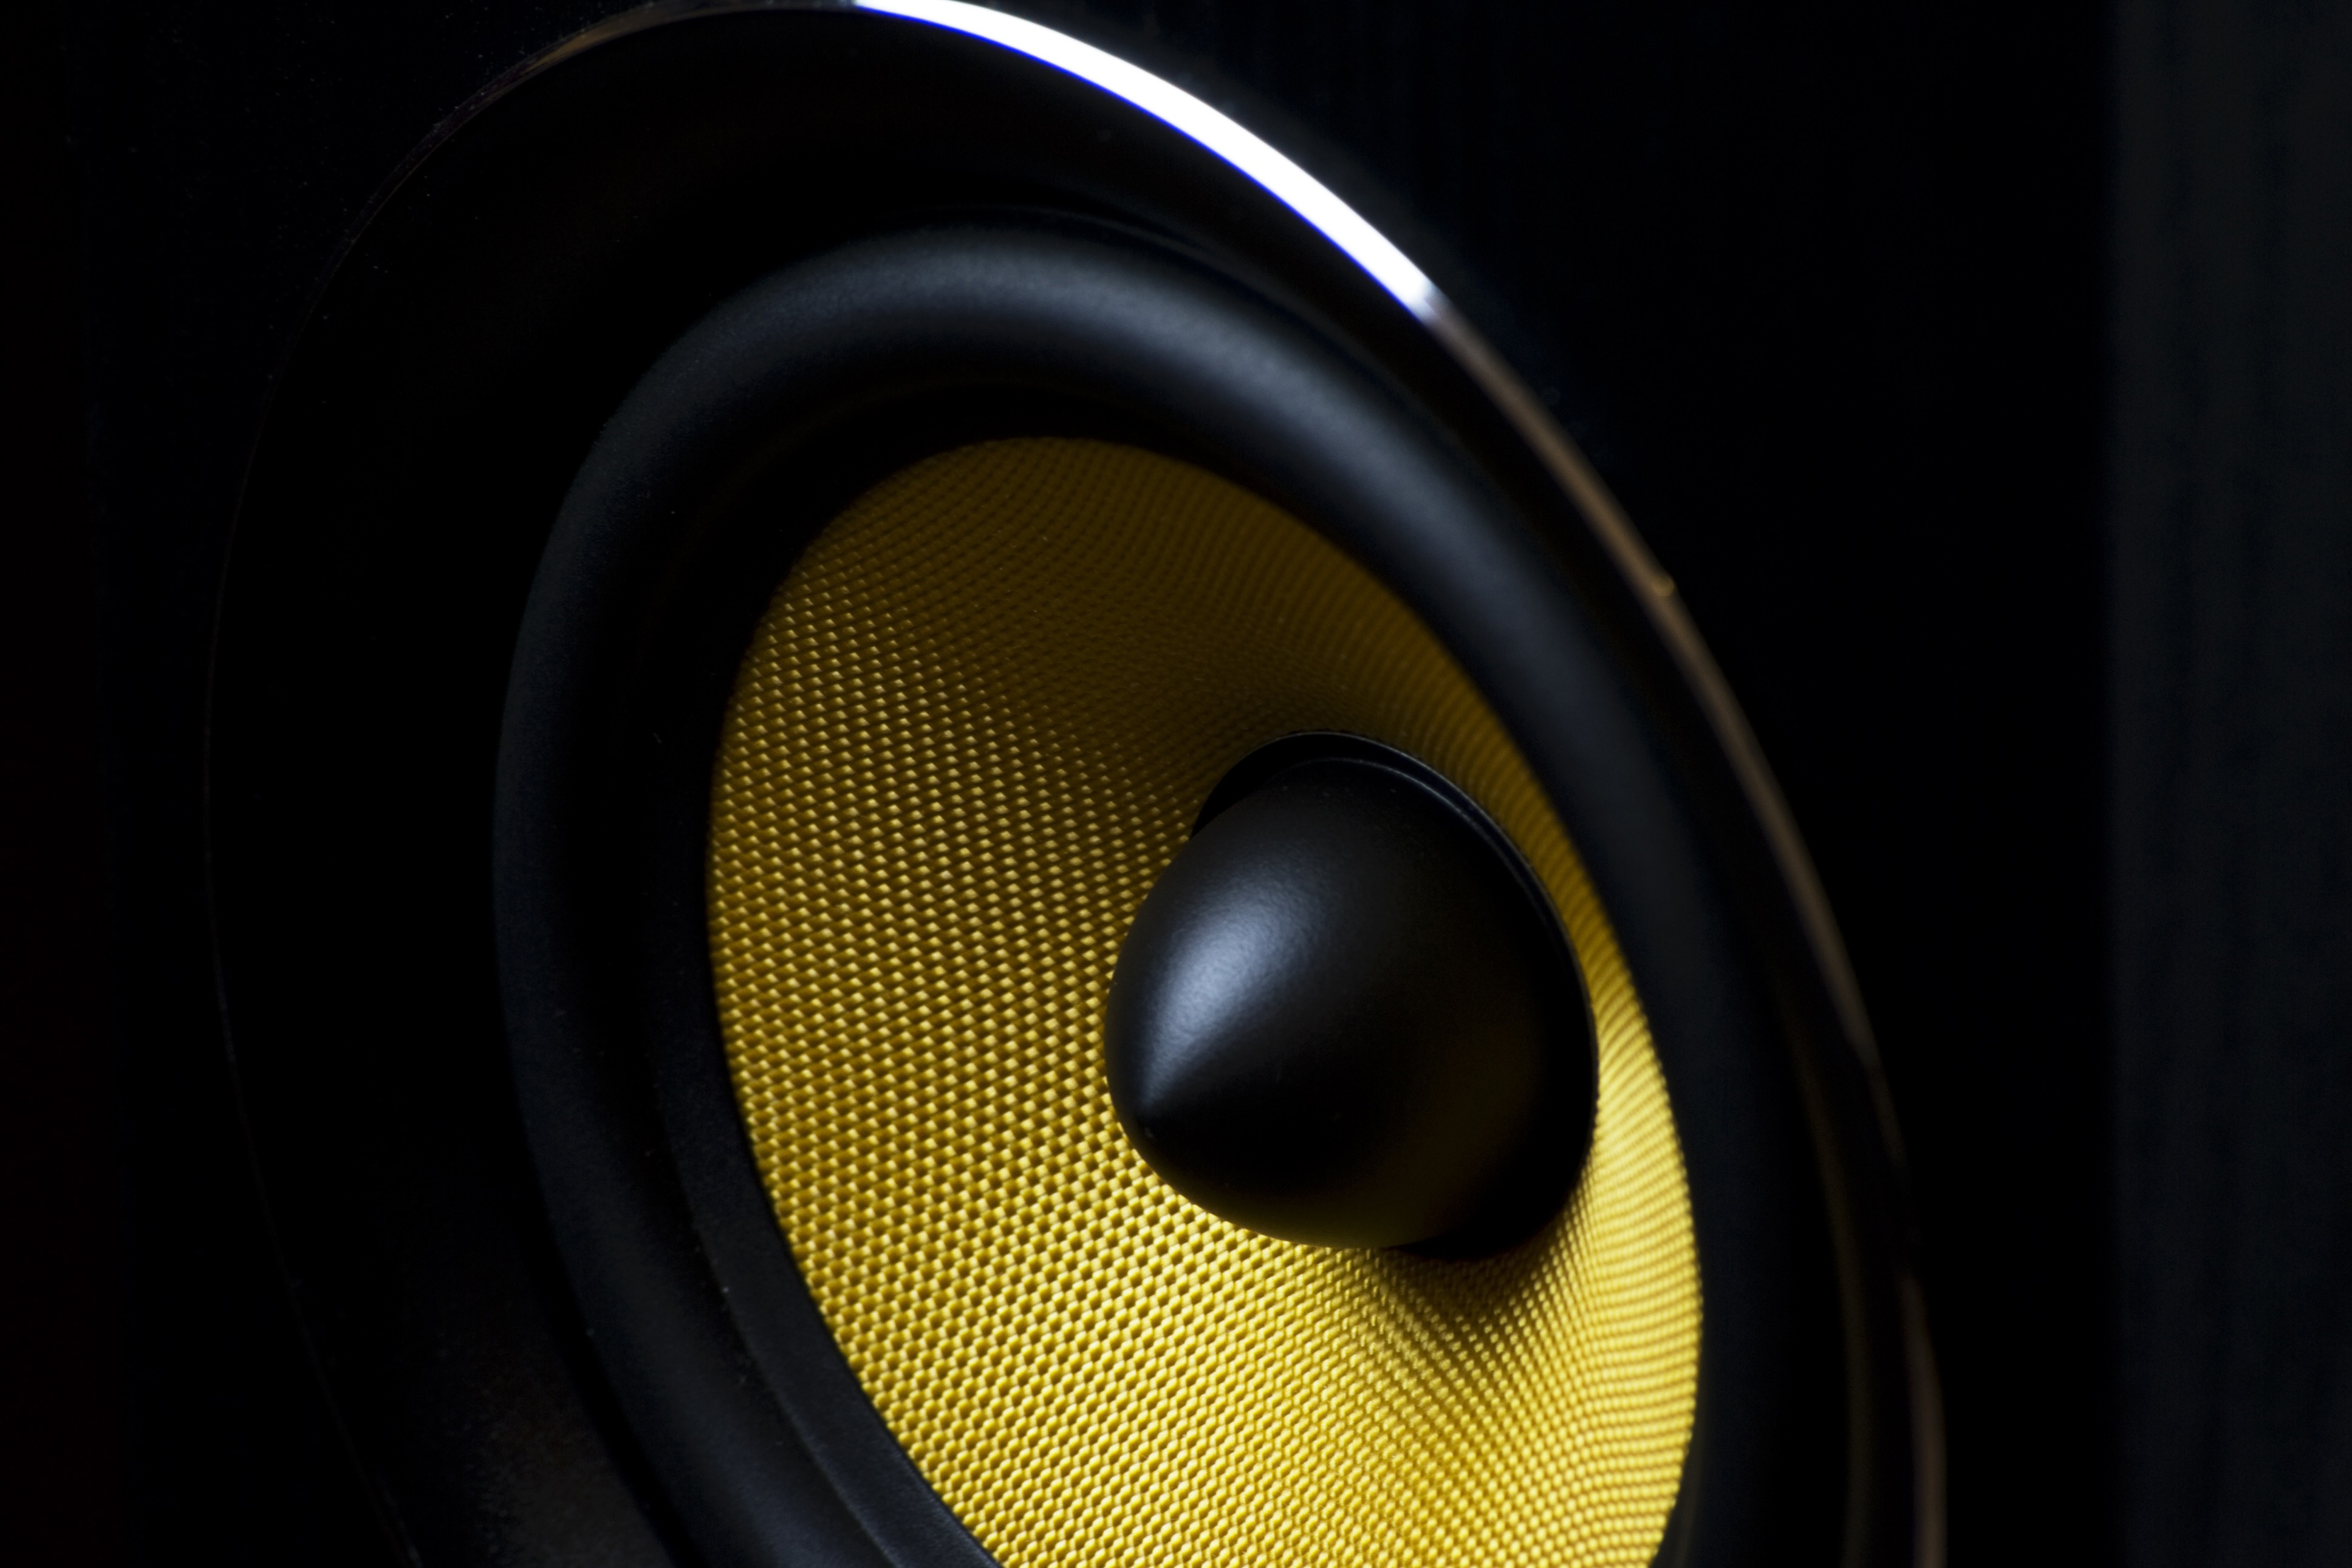
black, yellow, loudspeaker, audio equipment, computer speaker, close up, technology, circle, subwoofer, electronic device, photography, studio monitor, car subwoofer